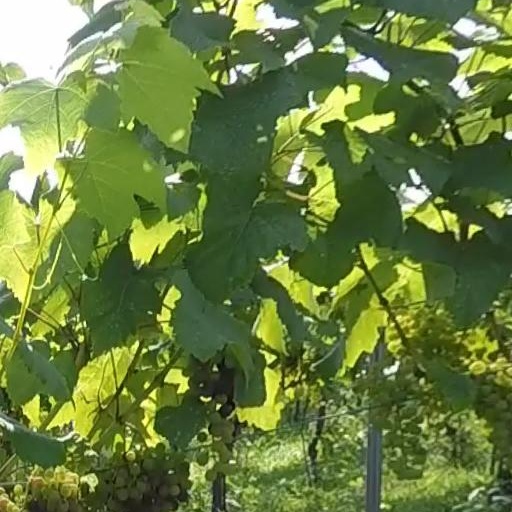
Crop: grape